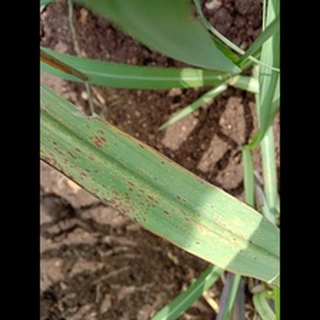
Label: sugarcane_rust